Indo-Pakistani war of 1965

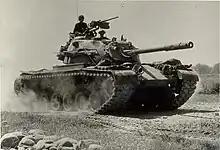
A Pakistani M48A1 Patton tank advances in Chamb sector of Kashmir during Operation Grand Slam. in 1965.

The war saw the aircraft of the Indian Air Force (IAF) and the Pakistan Air Force (PAF) engaging in combat for the first time since independence. Although the two forces had previously faced off in the First Kashmir War during the late 1940s, that engagement was very limited in scale compared to the 1965 conflict.